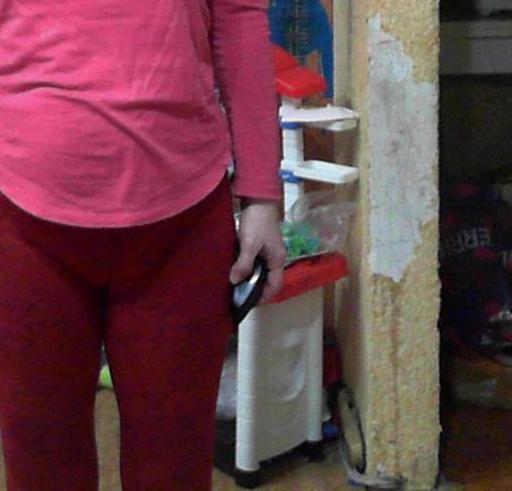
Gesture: no_gesture